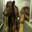
Label: cattle